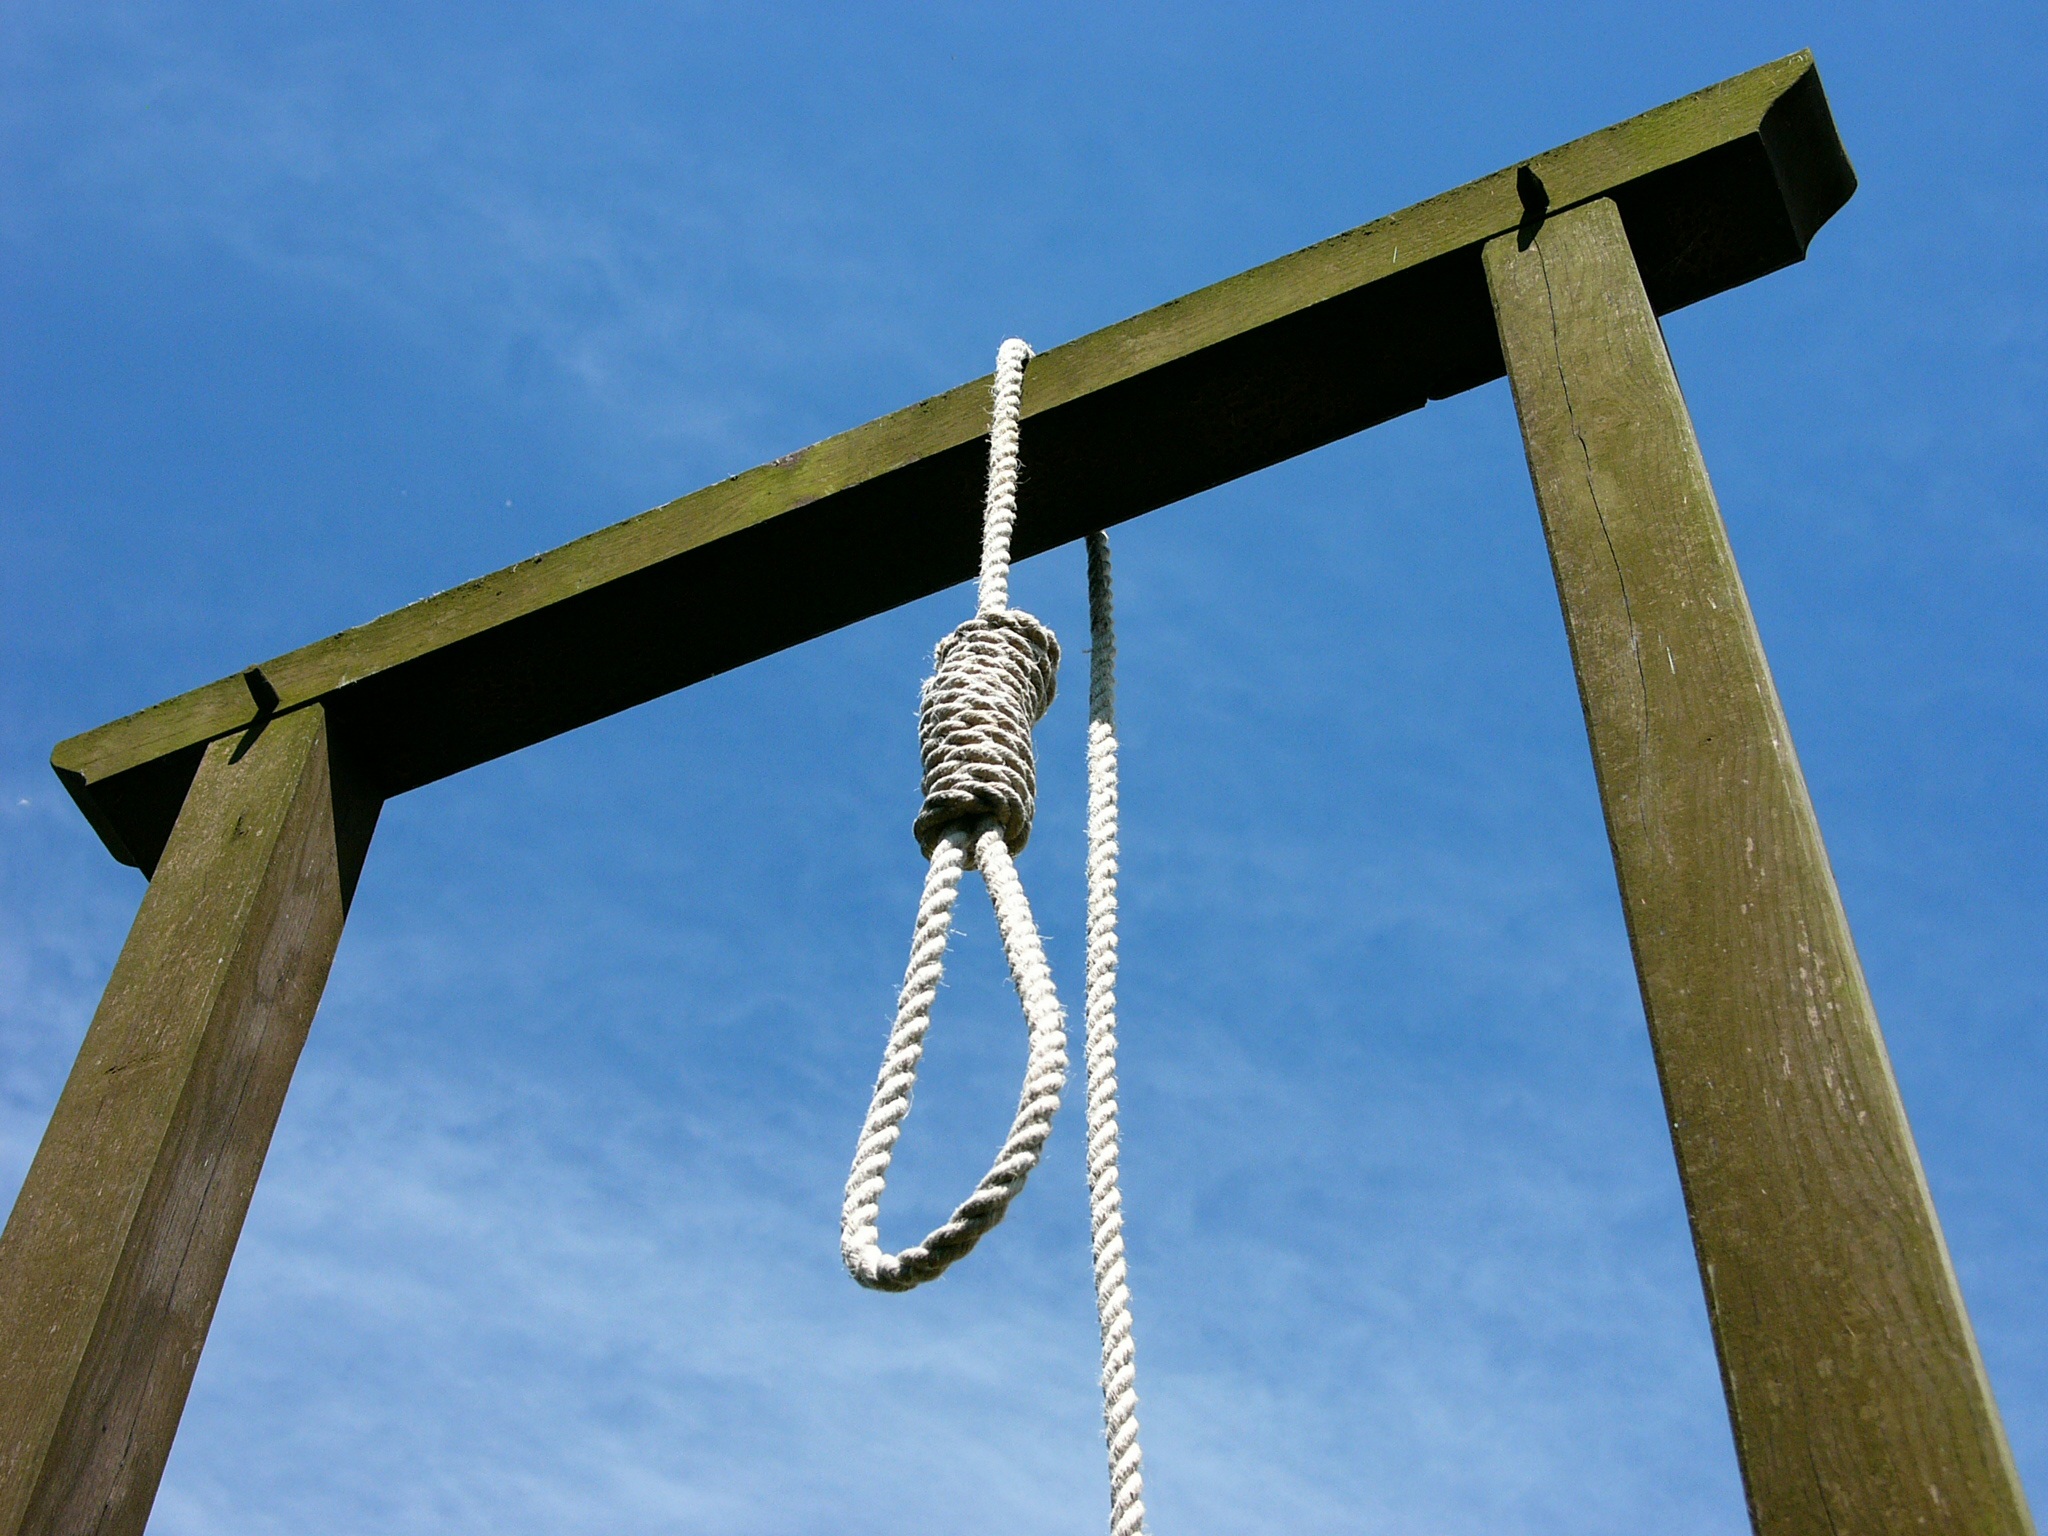
rope, sky, wind, mast, blue, street light, street sign, lighting, blue sky, light fixture, loop, gallows, wooden frame